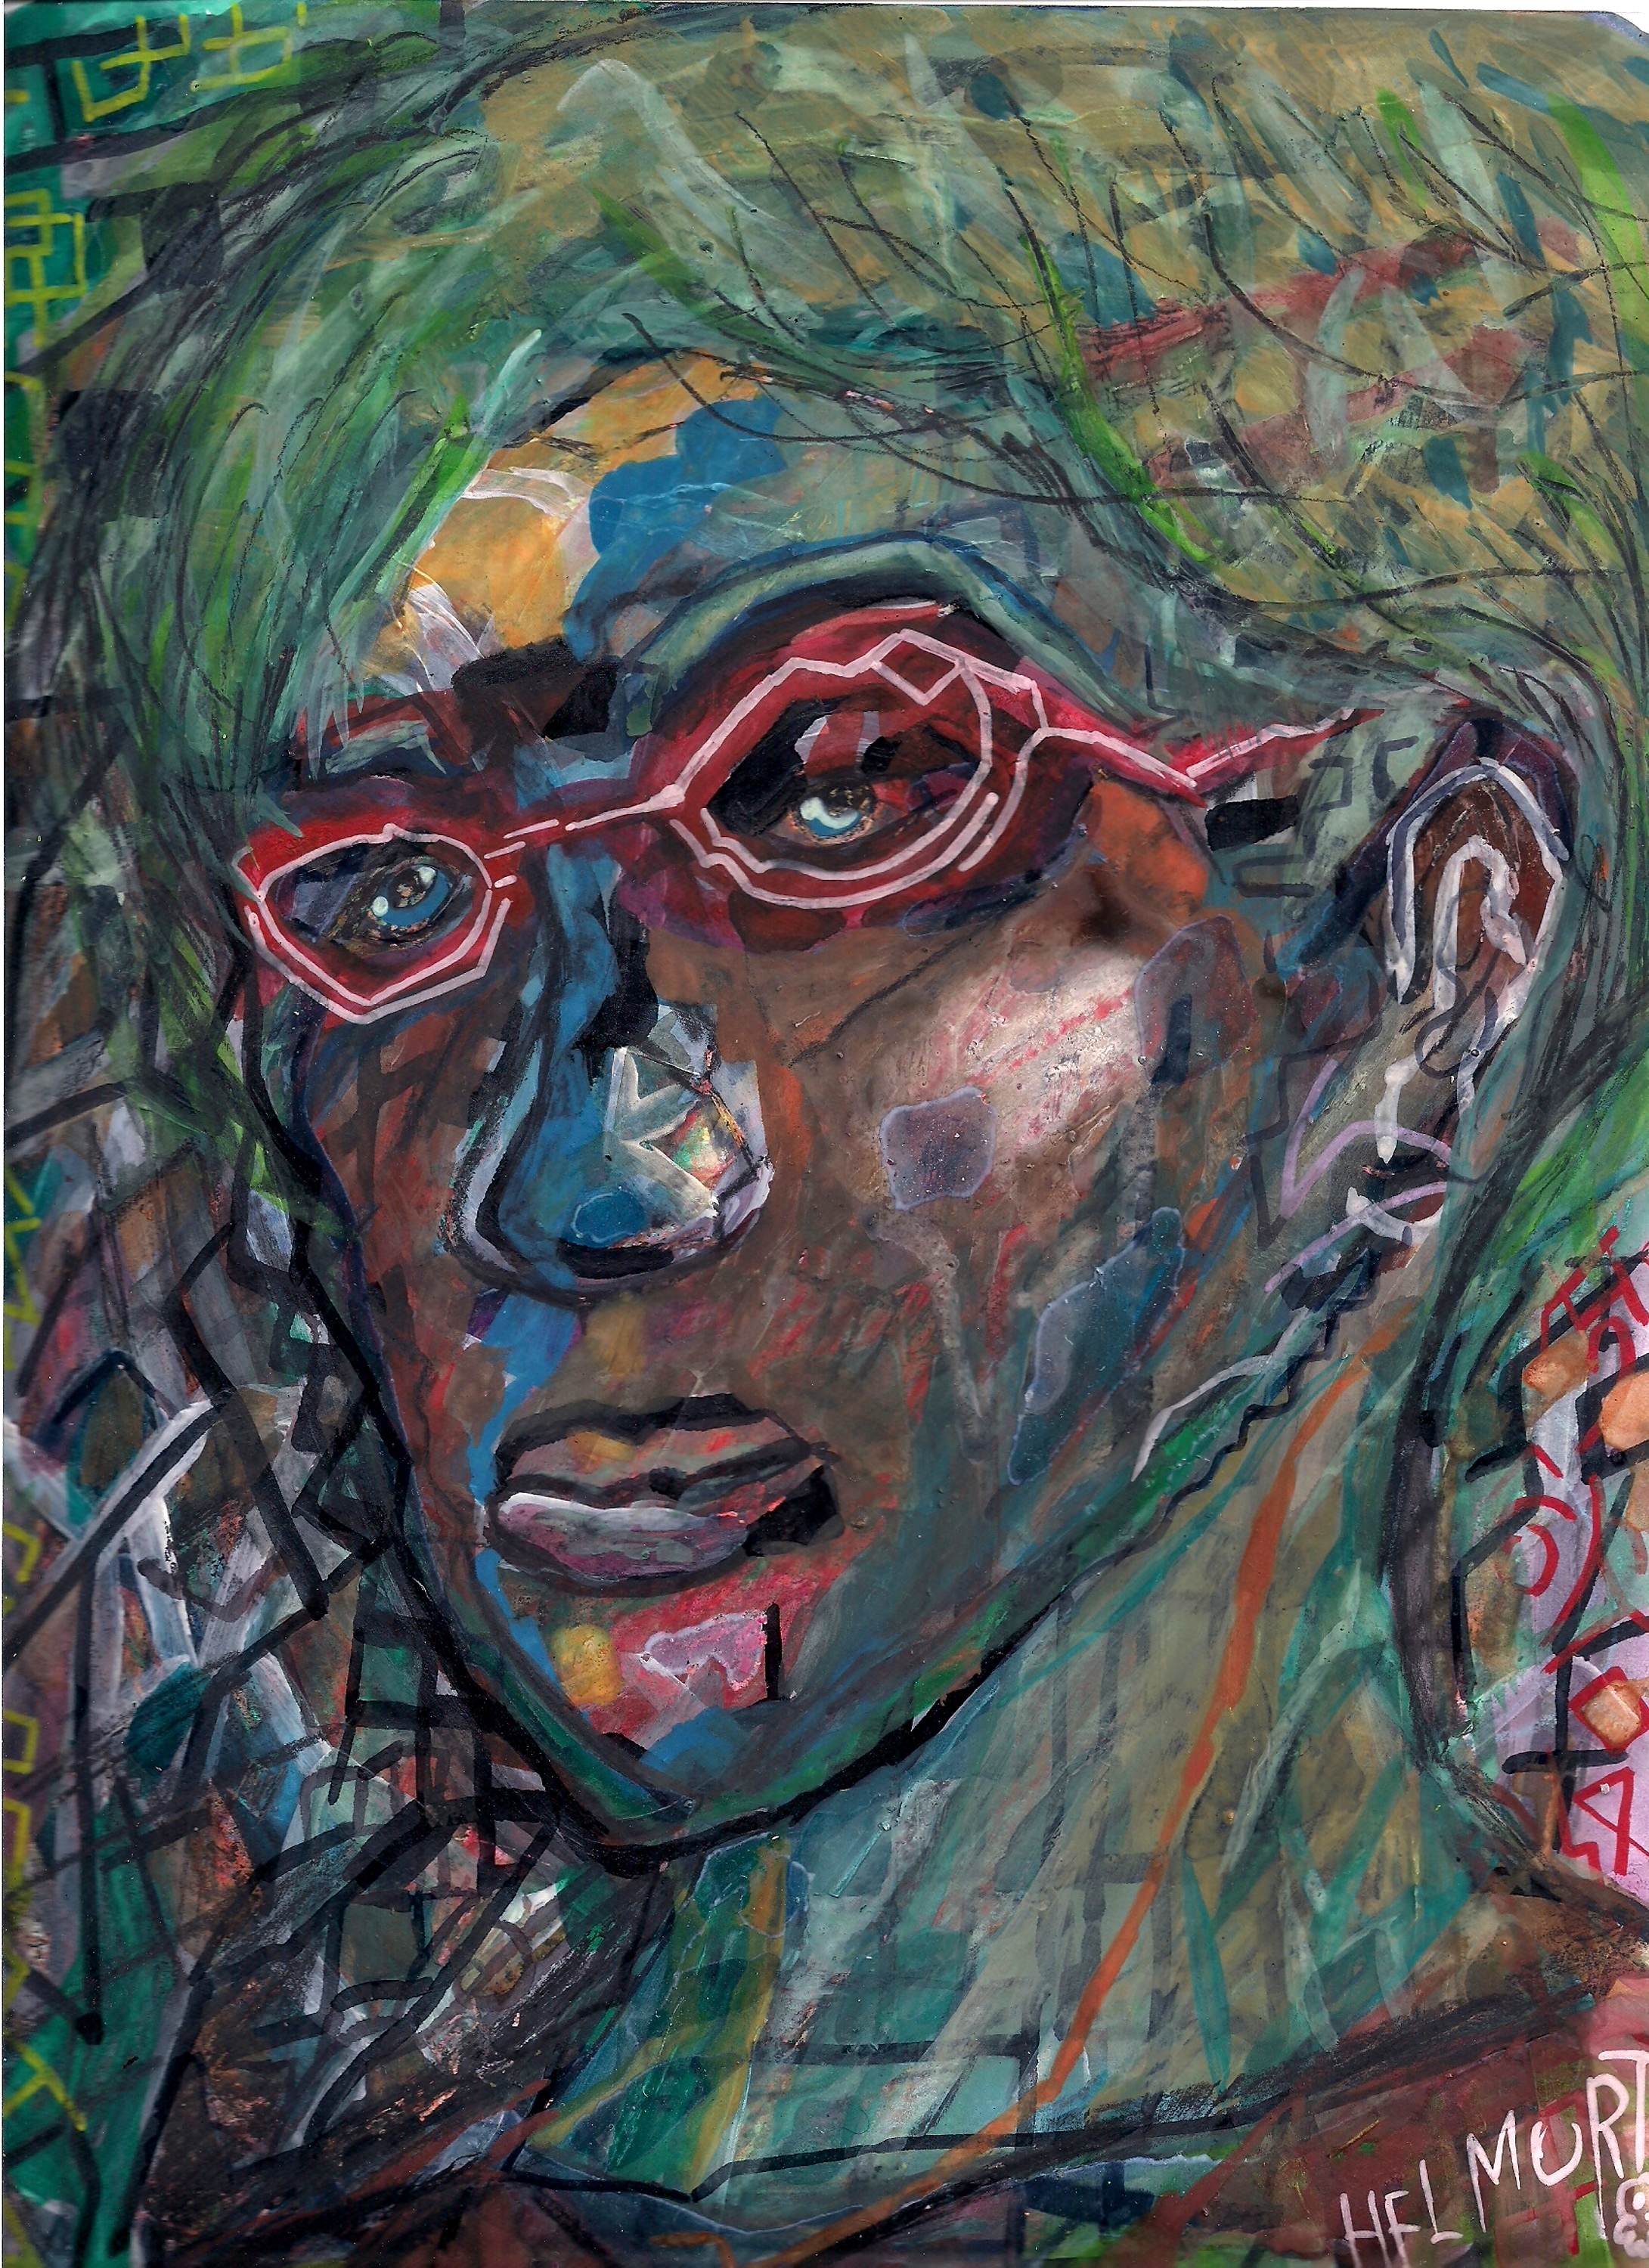
hel, mort, art, contemporary, fine, beautiful, fashion, woman, girl, nude, painting, acrylic paint, modern art, self portrait, portrait, cheek, visual arts, watercolor paint, illustration, glasses, paint, mural, artwork, drawing